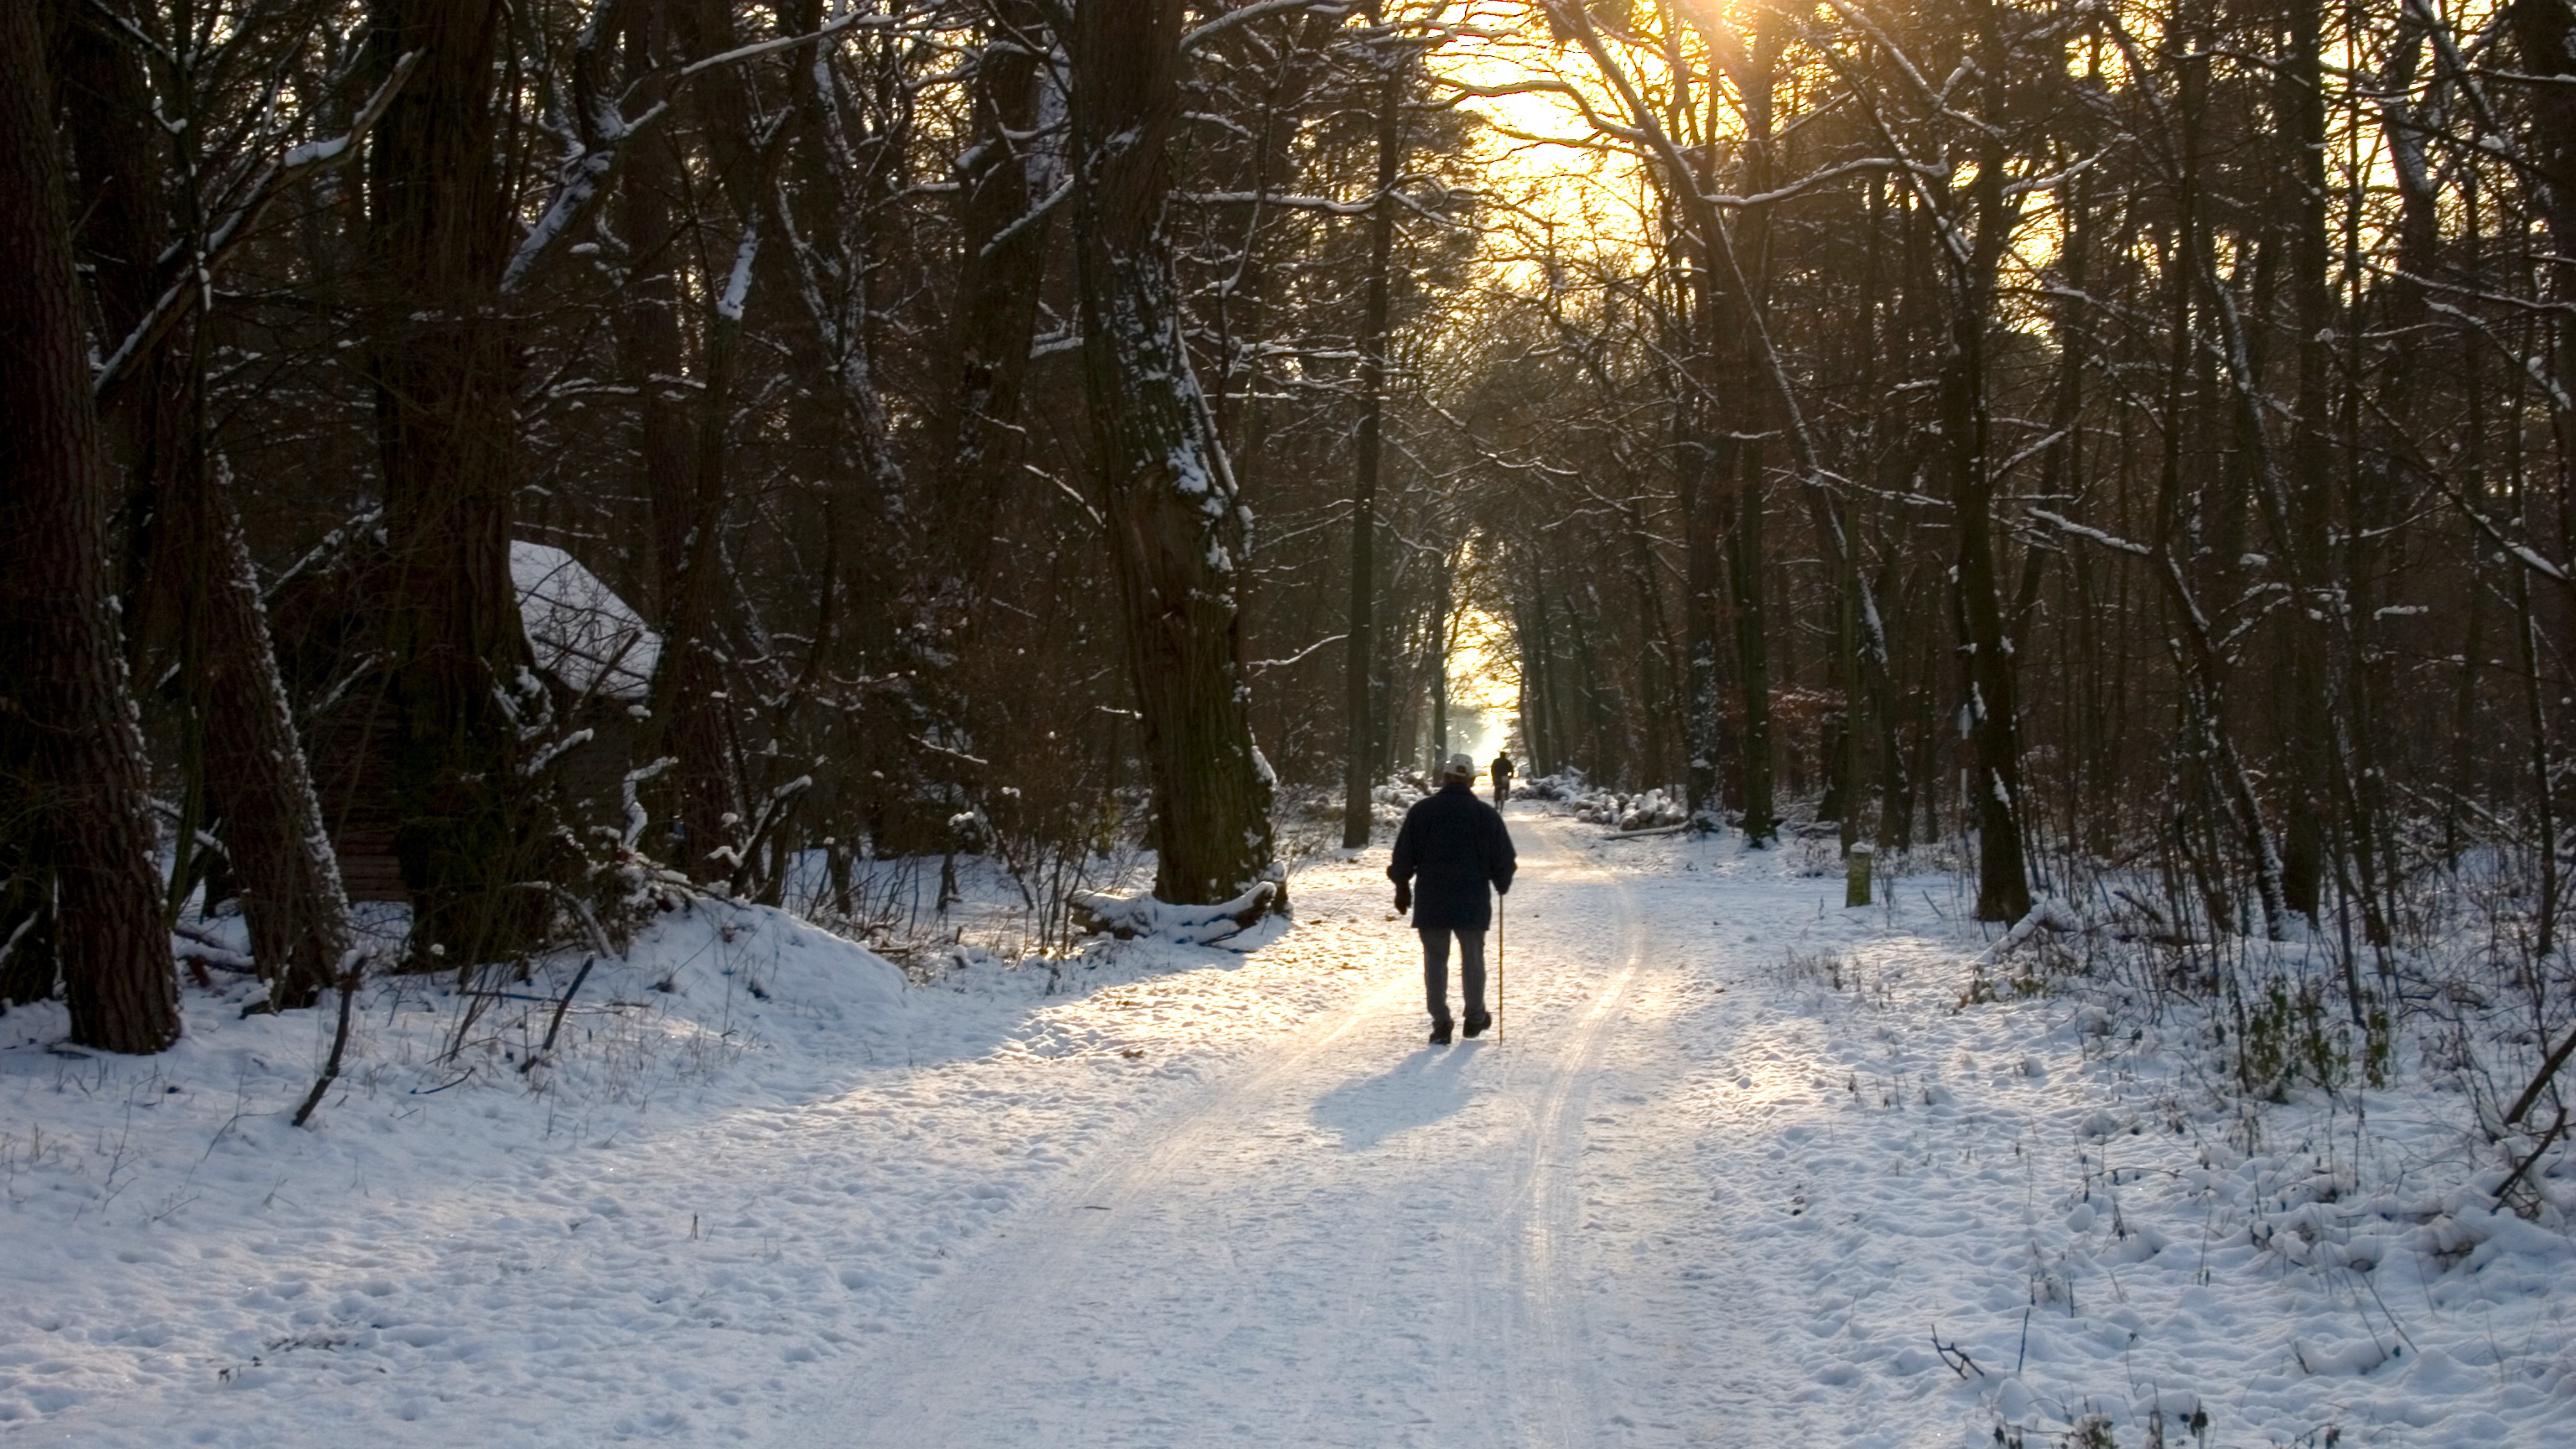
tree, forest, snow, winter, light, sunlight, weather, snowshoe, season, footwear, away, wintry, freezing, forest path, snow lane, tracks in the snow, snow forest